Hyderabad State

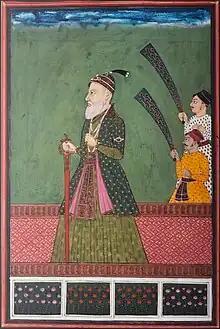
"Painting of First Nizam ul Mulk"

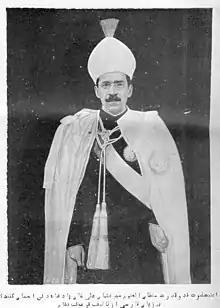
On 22 February 1937, a cover story by "Time" called Osman Ali Khan, Asif Jah VII the wealthiest man in the world

Hyderabad State was founded by Mir Qamar-ud-din Khan who was the governor of Deccan under the Mughals from 1713 to 1721. In 1724, he resumed rule from the Mughal provincial capital of Aurangabad, under the title of "Asaf Jah" (granted by Mughal Emperor Muhammad Shah). His other title, "Nizam ul-Mulk" (Order of the Realm), became the title of his position "Nizam of Hyderabad". By the end of his rule, the Nizam had become independent from the Mughals, and had founded the Asaf Jahi dynasty.